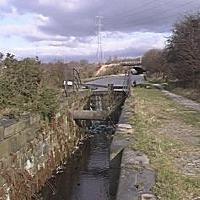
Weather: cloudy or overcast